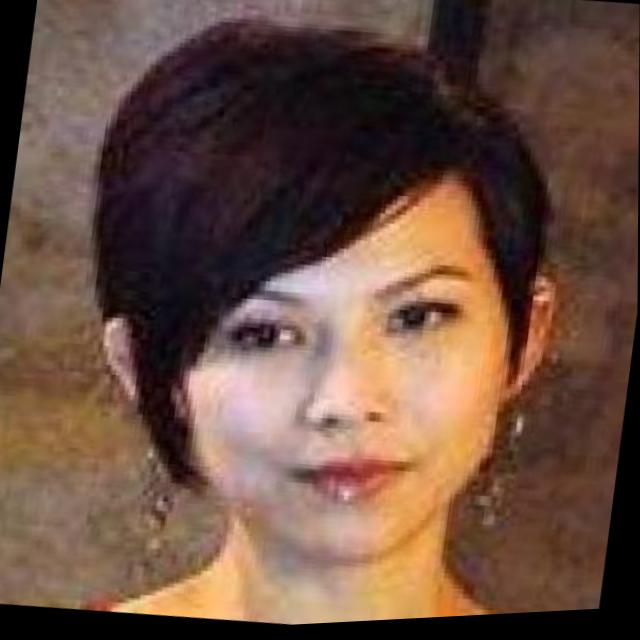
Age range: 21-44